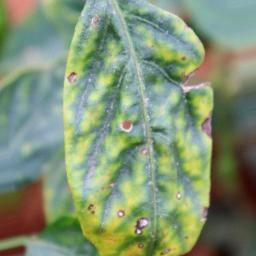
Label: nutritional